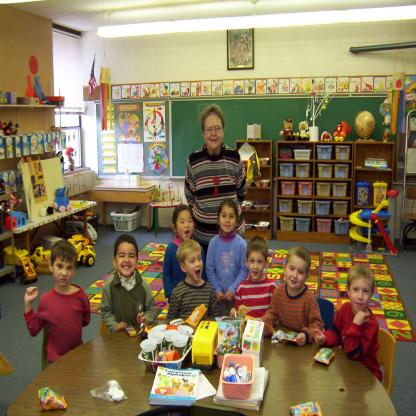
Scene: Indoor